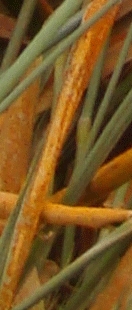
Label: Wheat___Brown_Rust